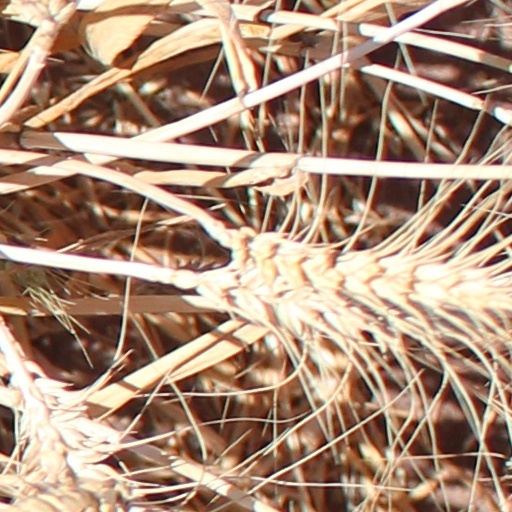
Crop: wheat